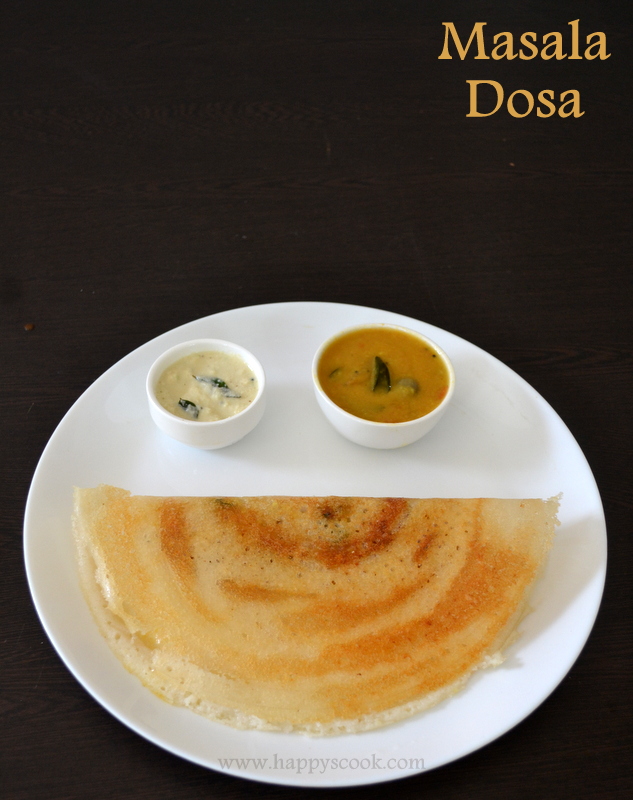
Dish: masala_dosa